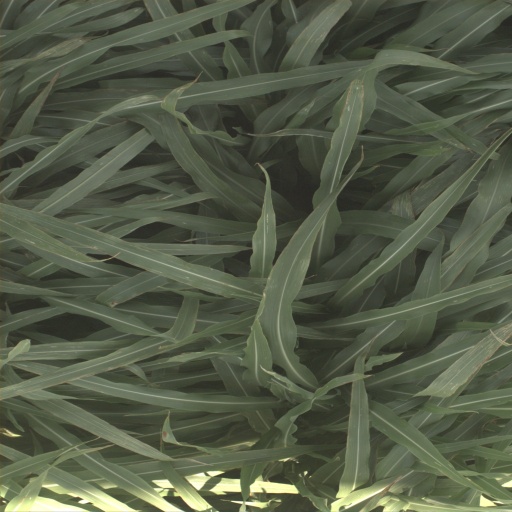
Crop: sorghum